History of Vilnius

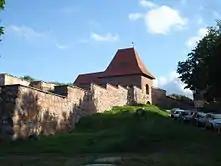
Remaining Wall of Vilnius fragment

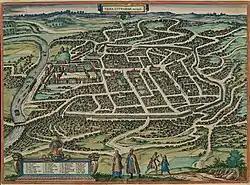
Map of Vilnius in 1576, from the "World's Cities' Atlas" by Georg Braun

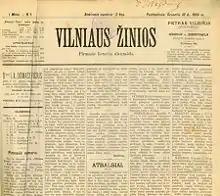
First legal newspaper Vilniaus Žinios, circulating in Vilnius after the ban on Lithuanian press printed in the Latin script was lifted

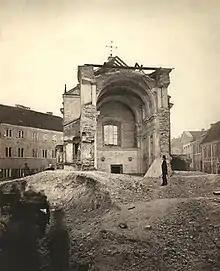
A Roman Catholic St. Joseph Church being demolished by the order of tsarist authorities, as photographed by Józef Czechowicz, Vilnius, 1877

In the 14th century, Lithuania was frequently invaded by the Teutonic Order. The future King of England Henry IV (then Henry Bolingbroke) spent a full year in 1390 supporting the unsuccessful siege of Vilnius by Teutonic Knights with his 300 knights. During this campaign, he bought captured Lithuanian women and children, and took them back to Königsberg for conversion to Christianity. King Henry's second expedition to Lithuania in 1392 illustrates the financial benefits of these guest crusaders to the Order. His small army consisted of over 100 men, including longbow archers and six minstrels, at a total cost to the Lancastrian purse of £4,360. Despite the efforts of Bolingbroke and his English crusaders, two years of attacks on Vilnius proved fruitless.